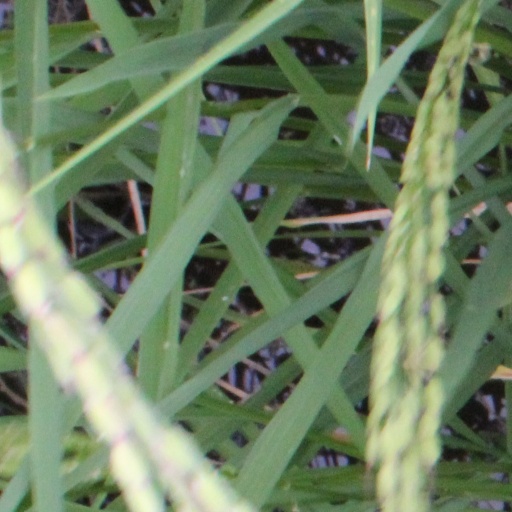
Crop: rice